Matt Clark (baseball)

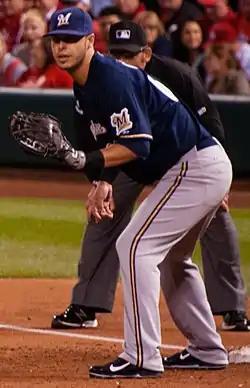
Clark with the Milwaukee Brewers

Matthew Terry Clark (born December 10, 1986) is an American former professional baseball first baseman and outfielder. He played for the Milwaukee Brewers of Major League Baseball (MLB) and the Chunichi Dragons and Orix Buffaloes (NPB). Before beginning his professional career, he played college baseball at UC Santa Barbara and Louisiana State University. Clark also competed for the United States national baseball team and the Mexico national baseball team.